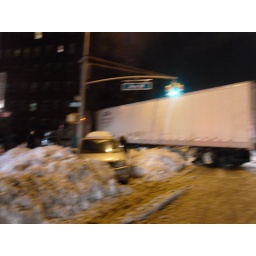
and the car made a spot for itself in the crosswalk, in the bus stop.